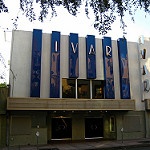
Scene: Outdoor